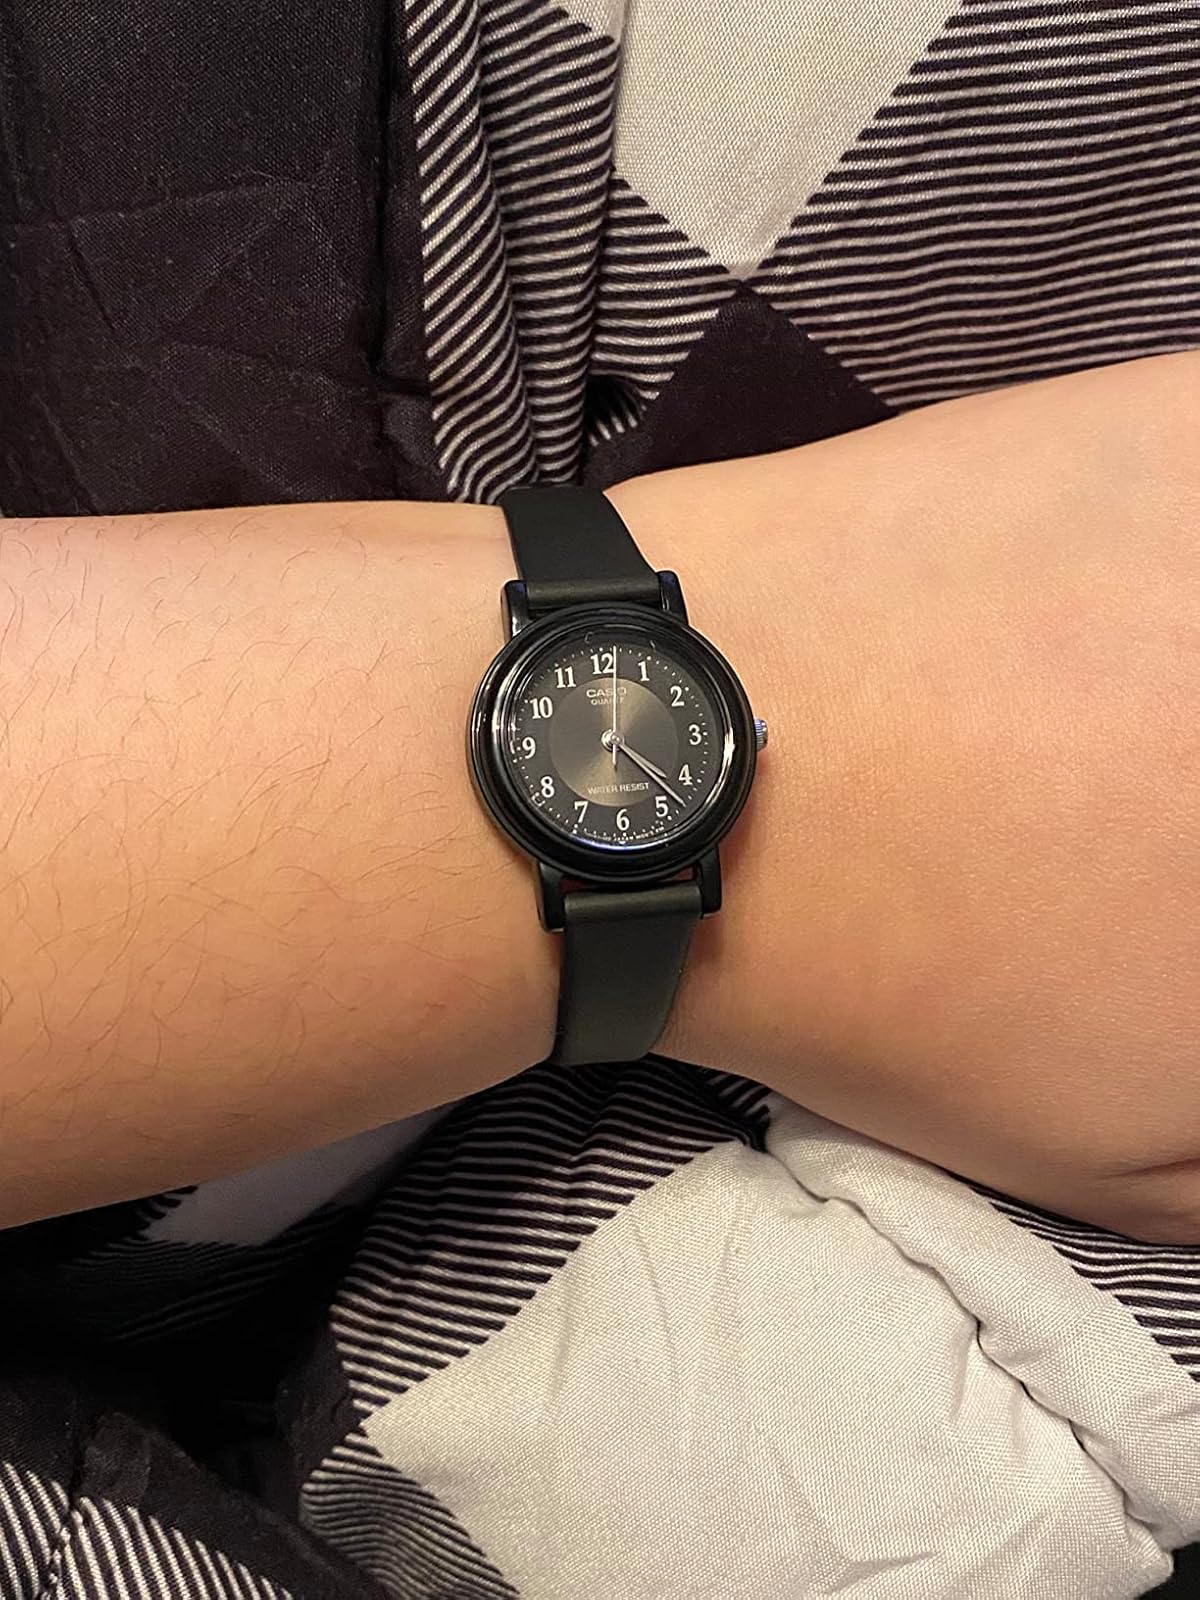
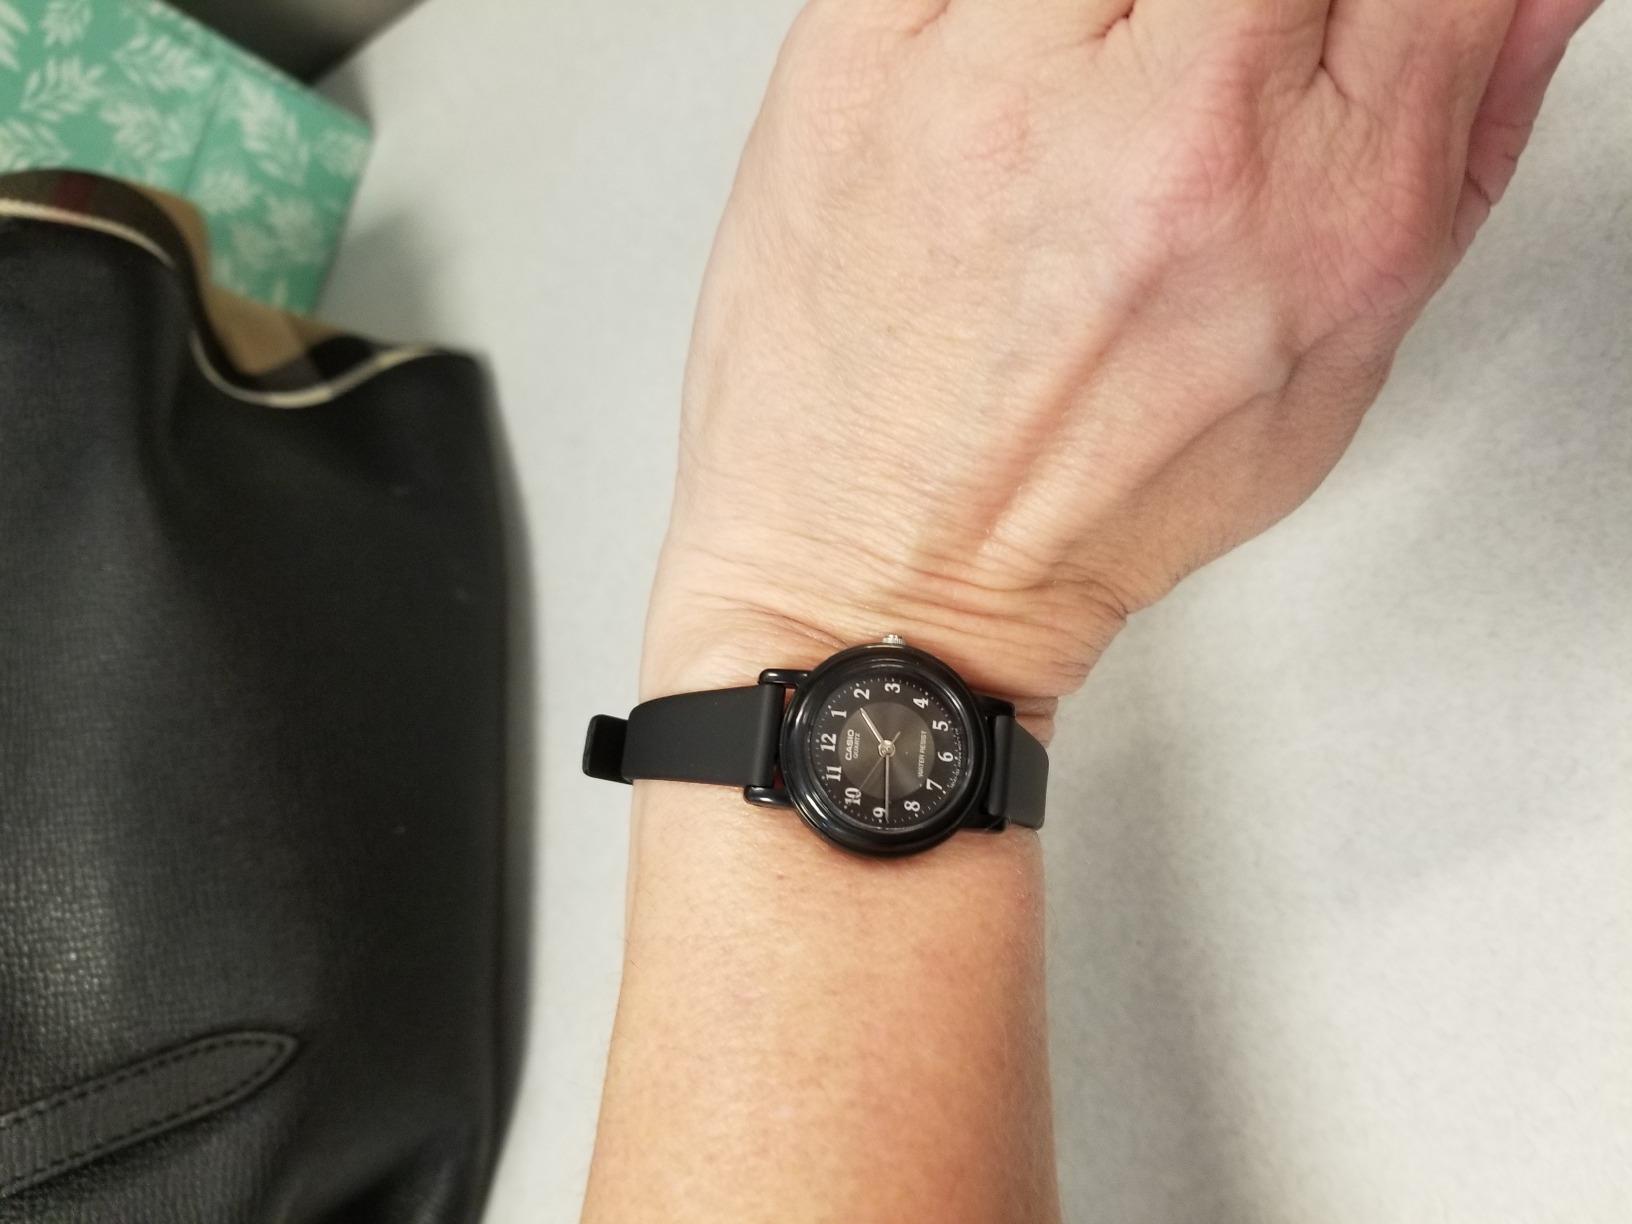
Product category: accessories_watch
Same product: yes